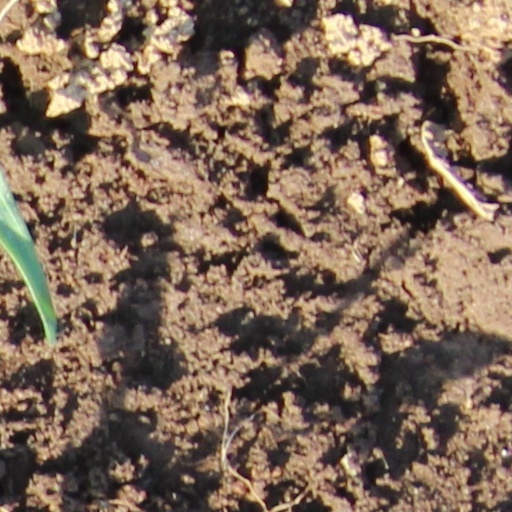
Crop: wheat